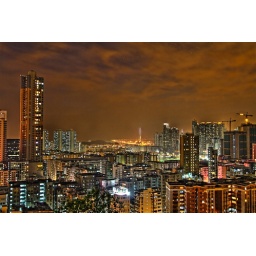
HDR @ SSP hill top in Kownloon, Hong Kong. there is a new bridge afar. -------